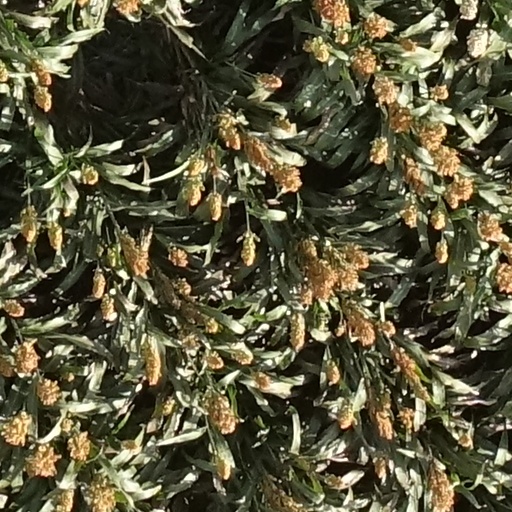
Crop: sorghum